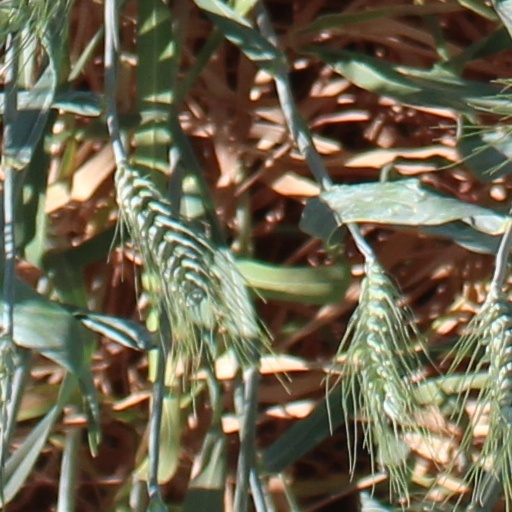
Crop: wheat